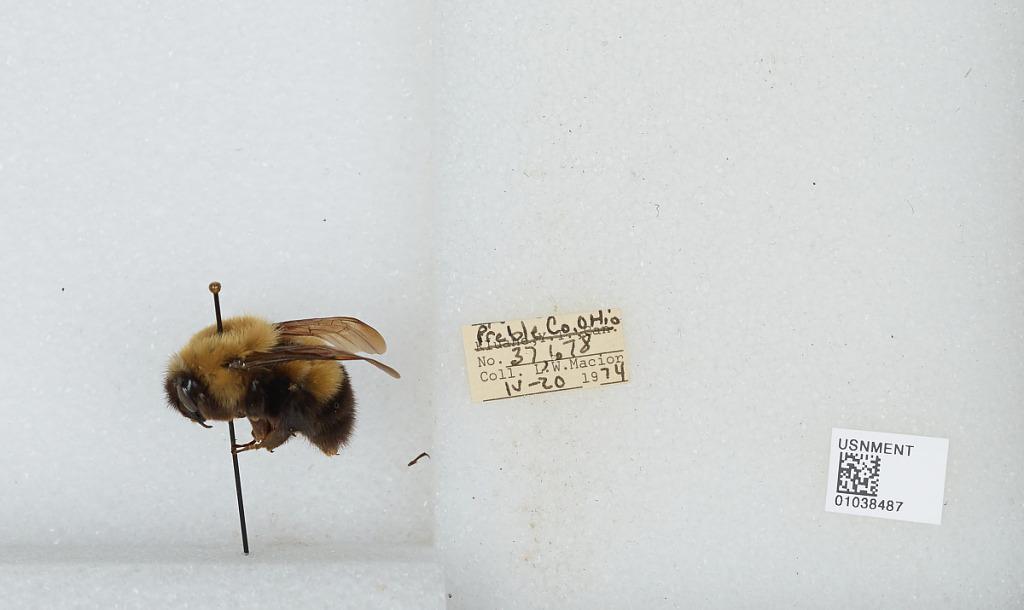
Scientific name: Bombus (Pyrobombus) perplexus Cresson
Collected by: L. Macior
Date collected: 1974-4-20
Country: United States
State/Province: Ohio
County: Preble
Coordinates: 39.7778, -84.6897